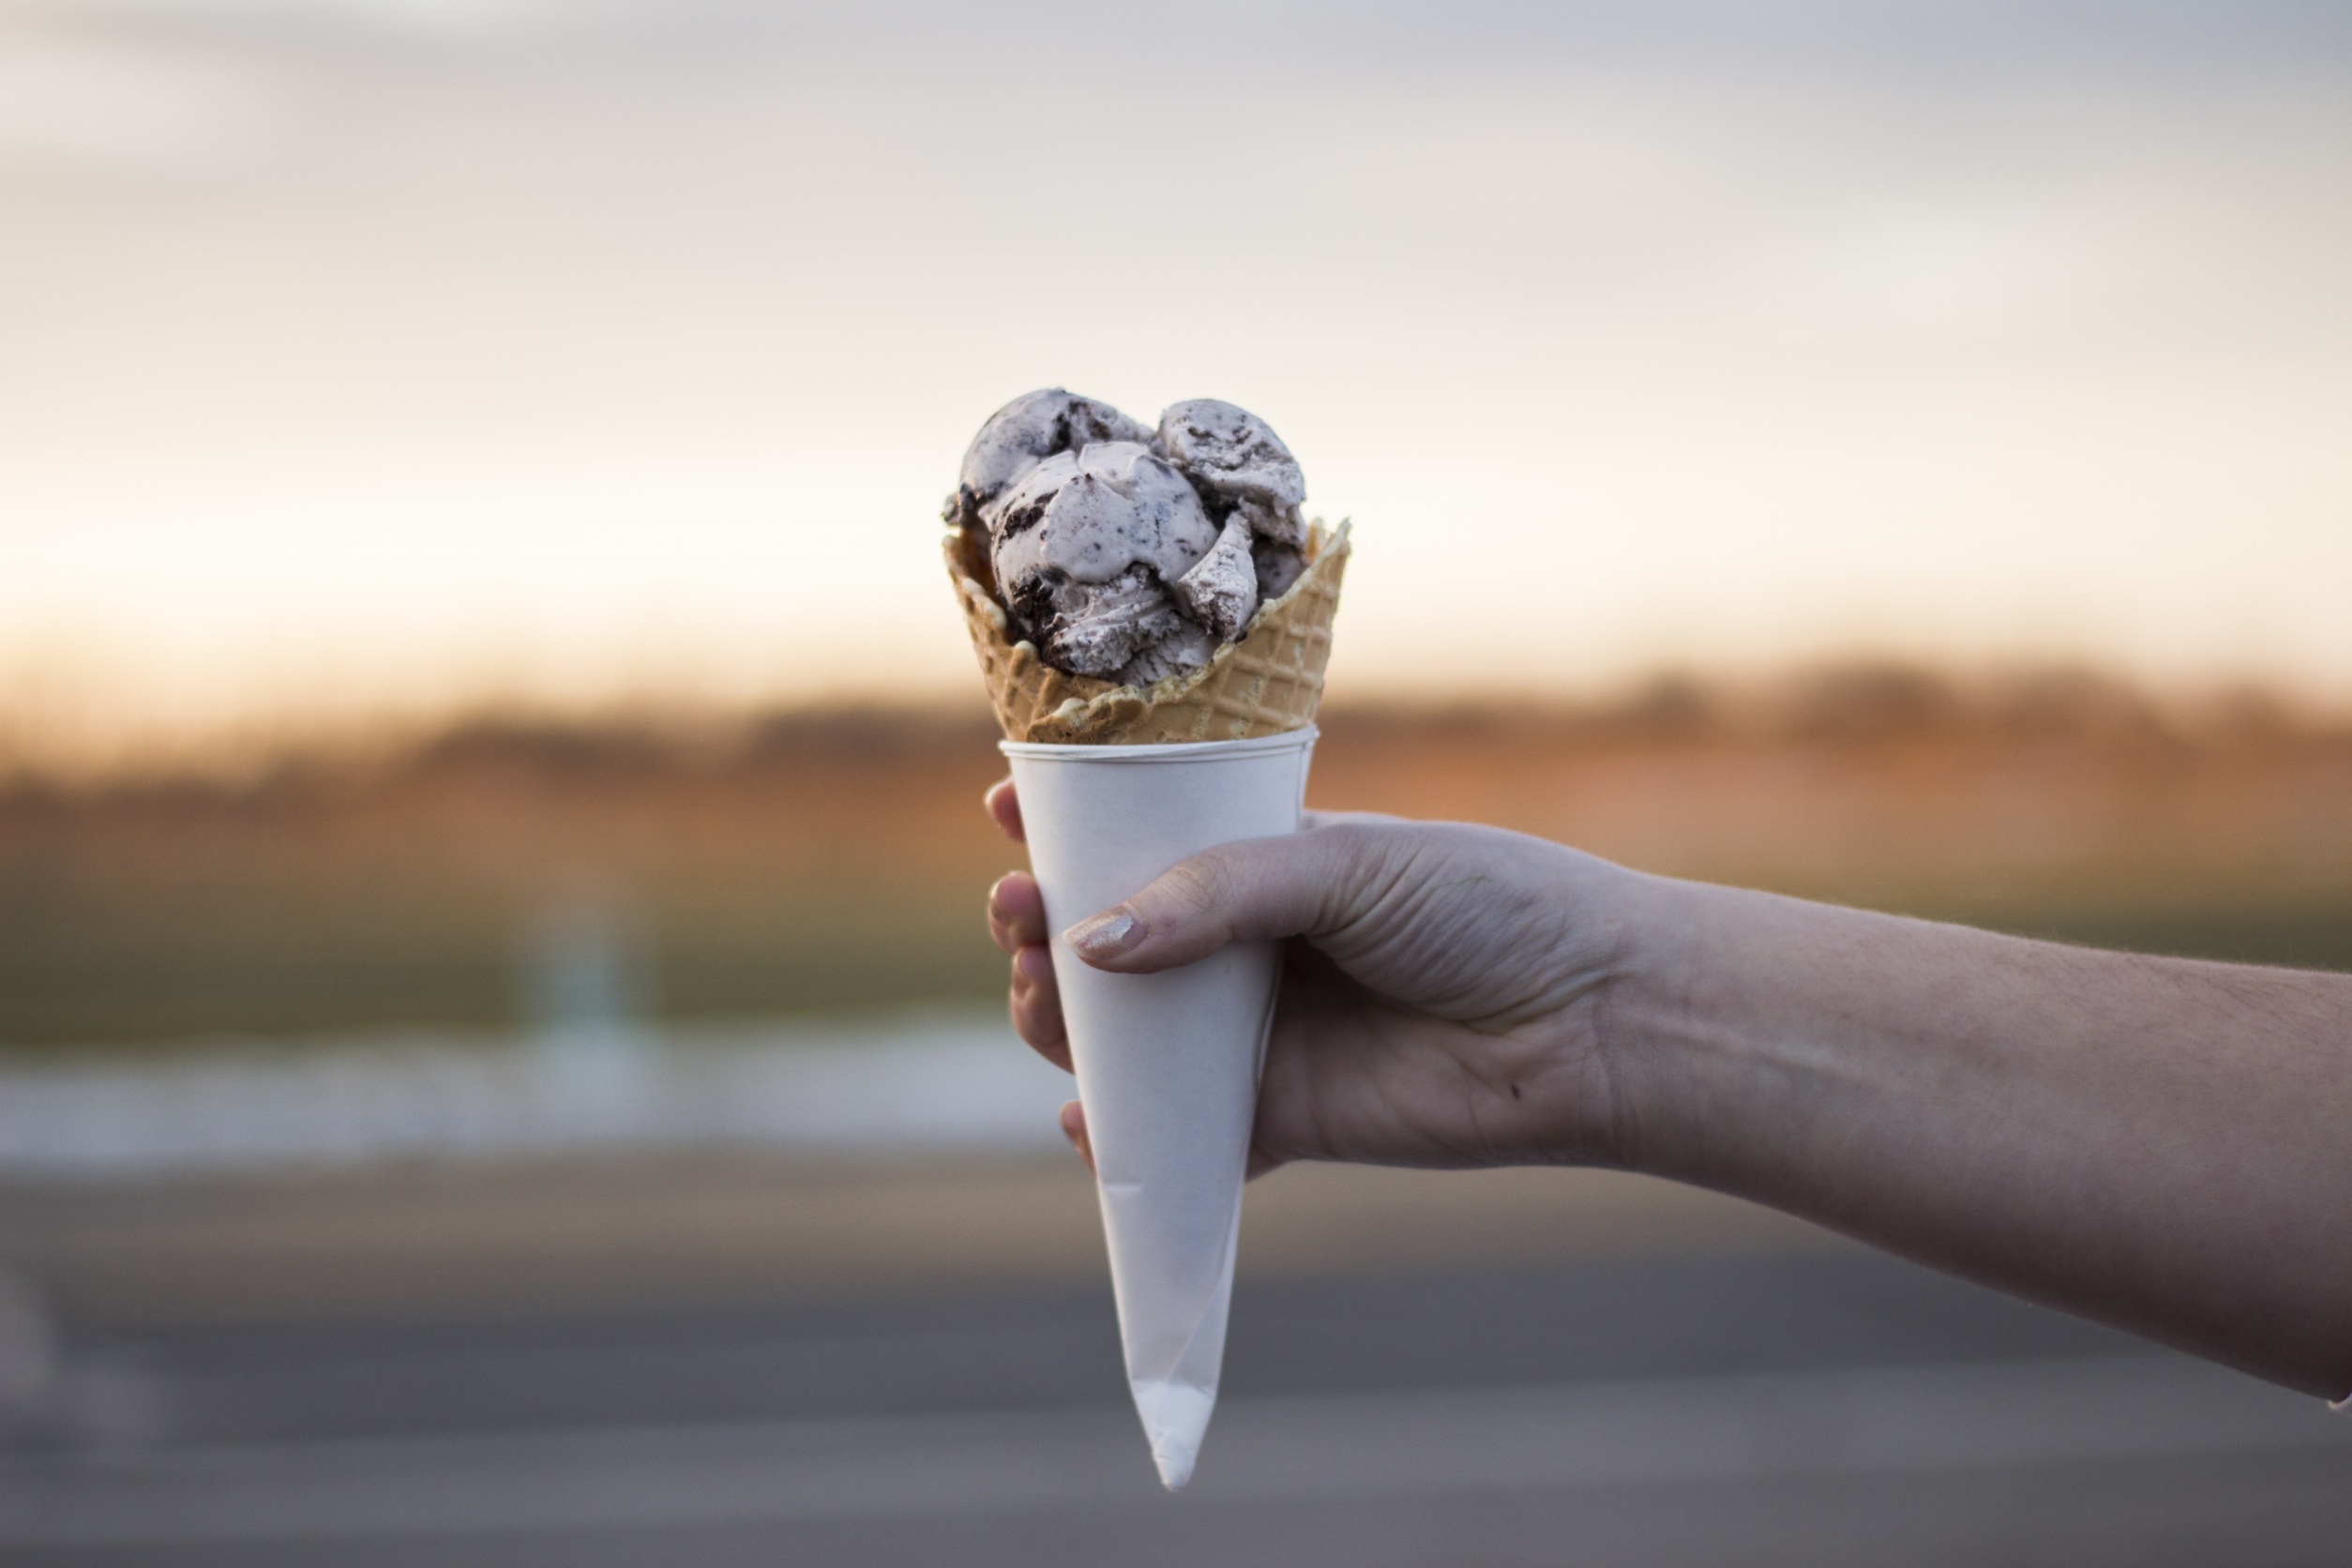
hand, photography, morning, leg, finger, cone, ice cream, dessert, waffle, close up, human body, hands, skin, tooth, macro photography